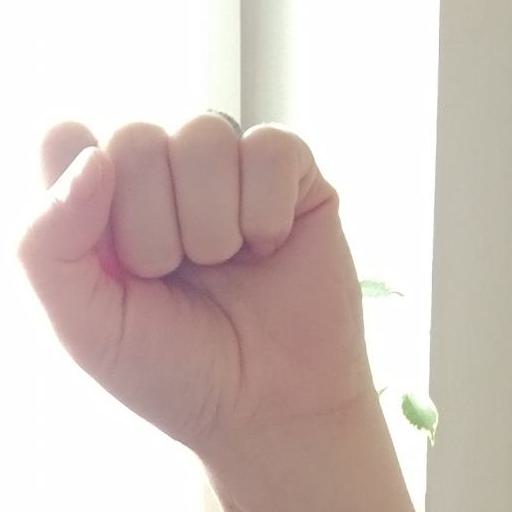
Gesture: fist